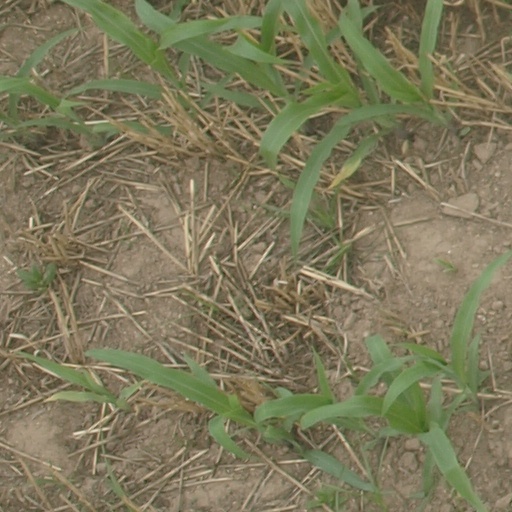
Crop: maize; corn